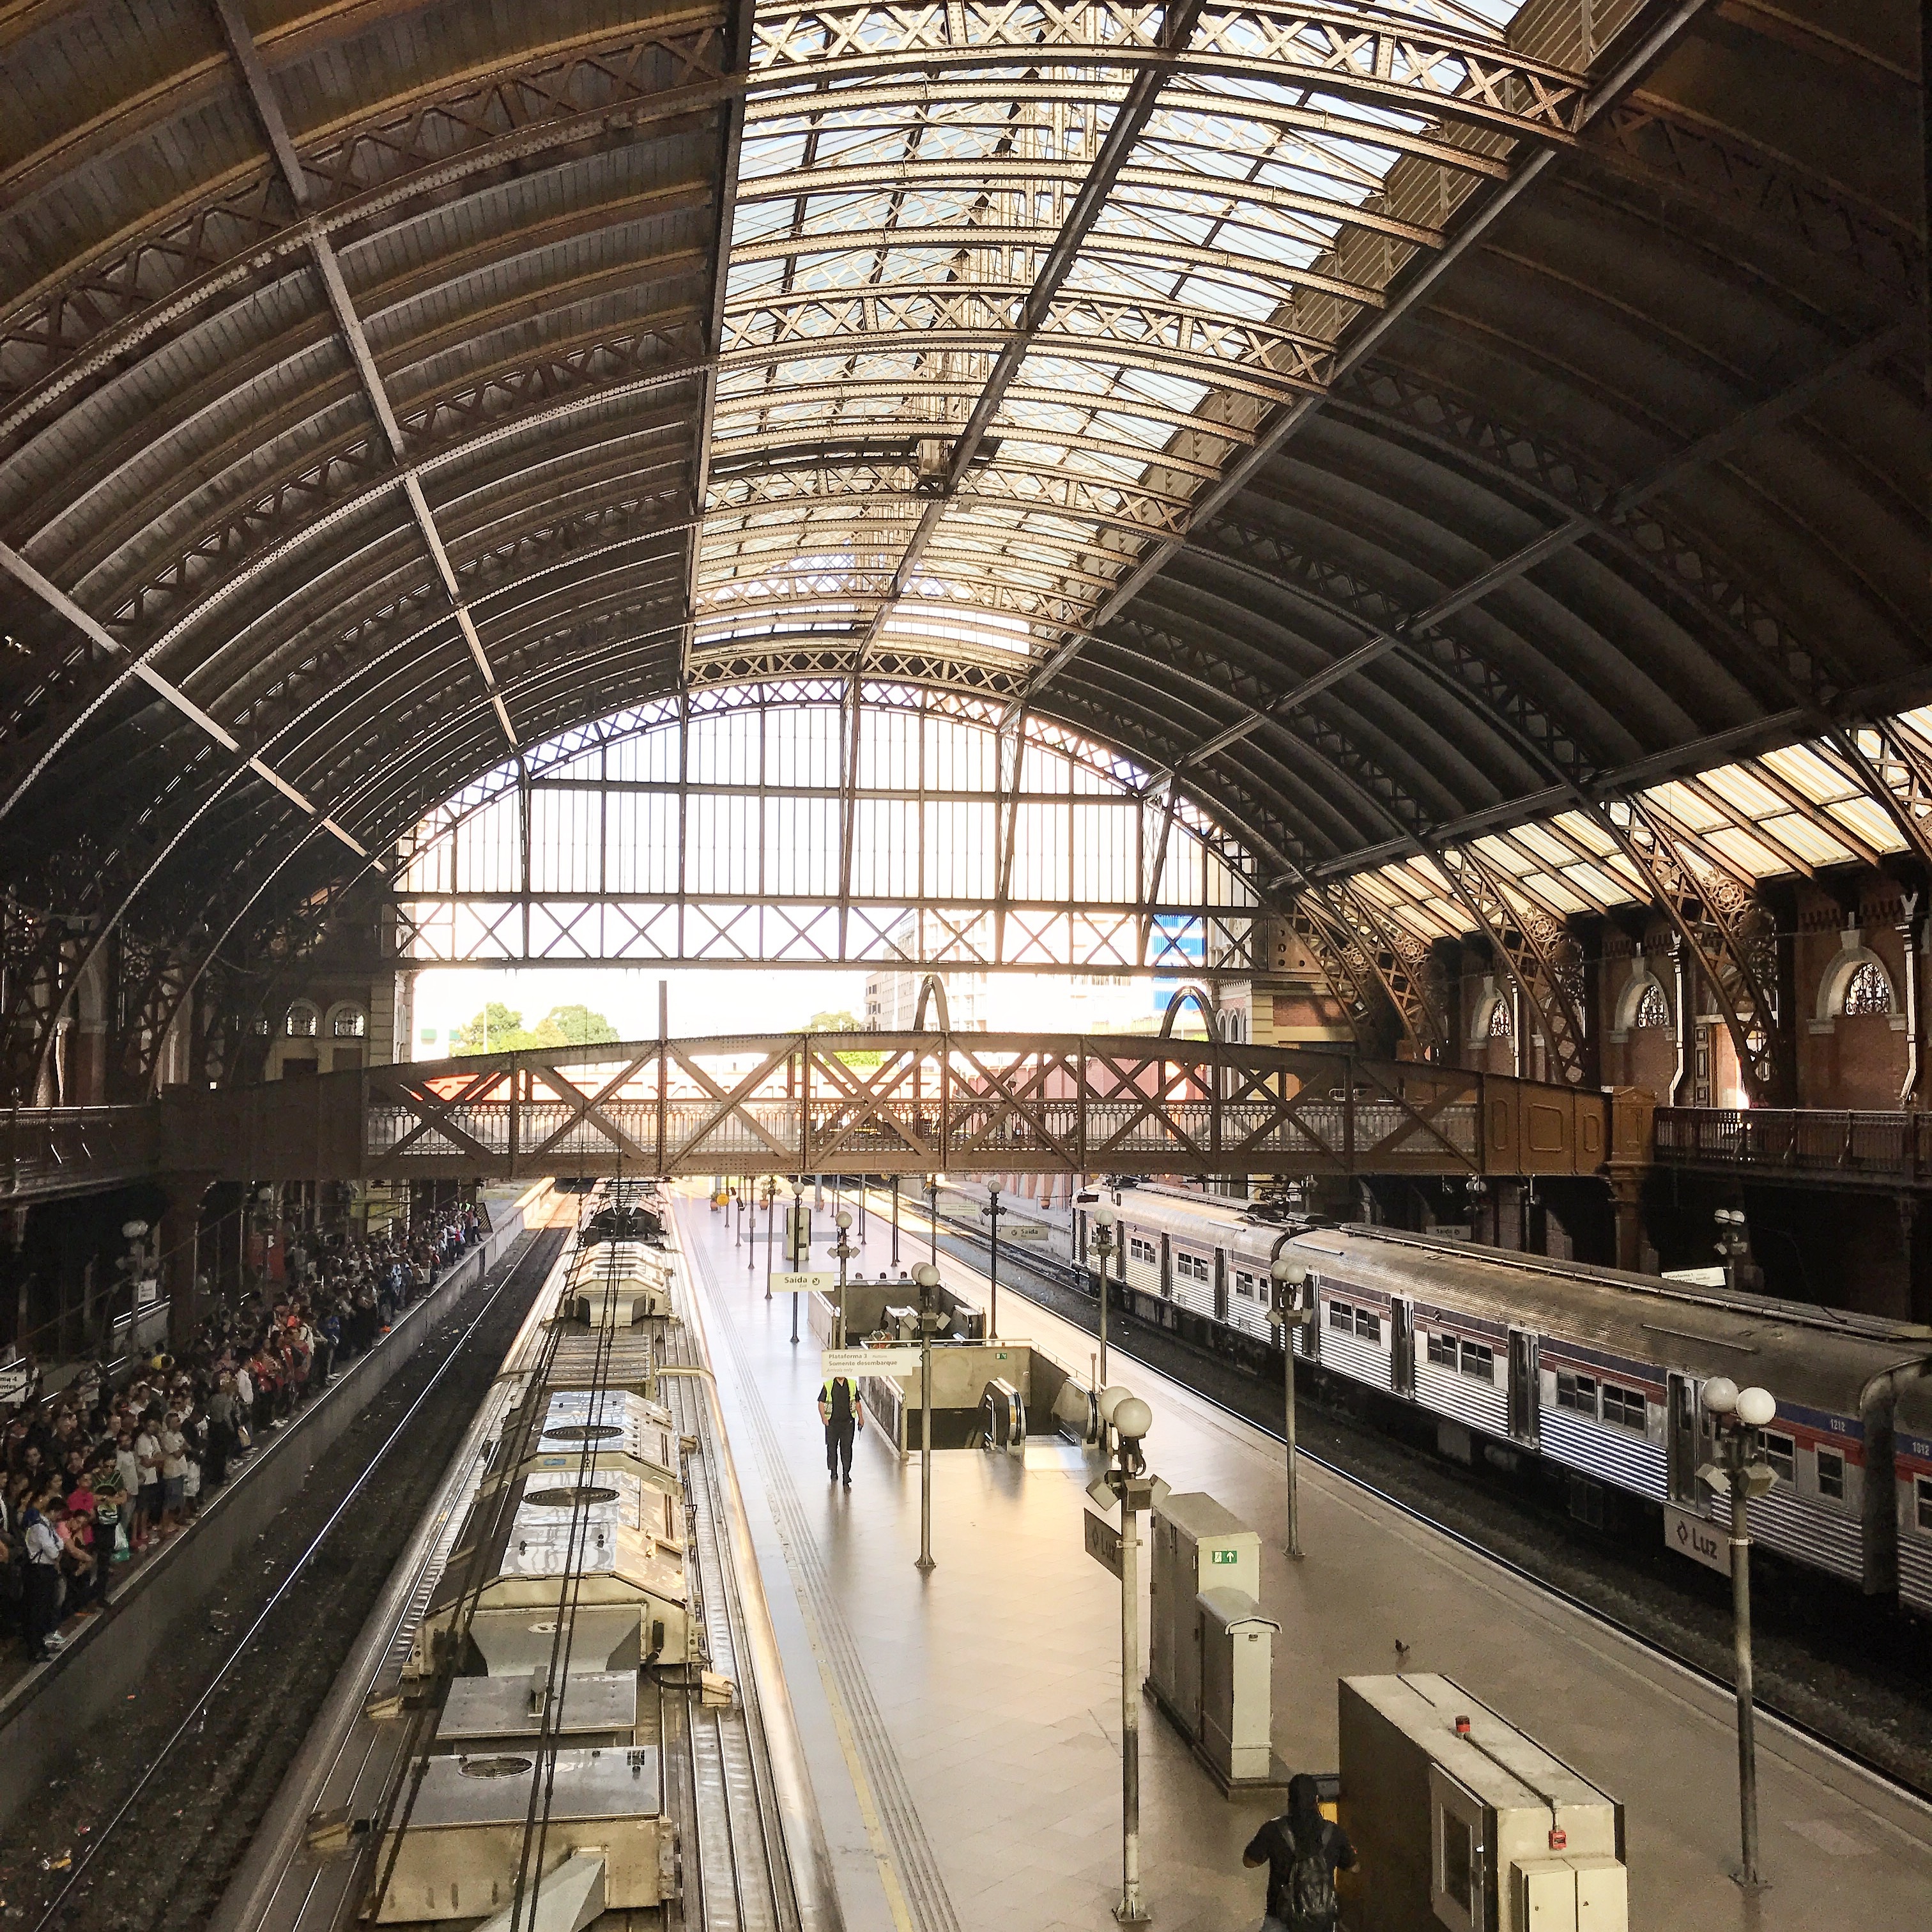
light, architecture, building, transport, train station, factory, public transport, metro station, arena, infrastructure, brazil, sao paulo, urban area